Logan Gilbert

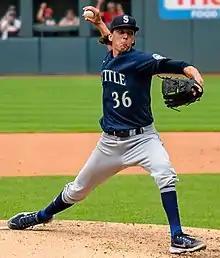
Gilbert with the Seattle Mariners in 2021

Logan Keith Gilbert (born May 5, 1997) is an American professional baseball pitcher for the Seattle Mariners of Major League Baseball (MLB). He made his MLB debut in 2021.